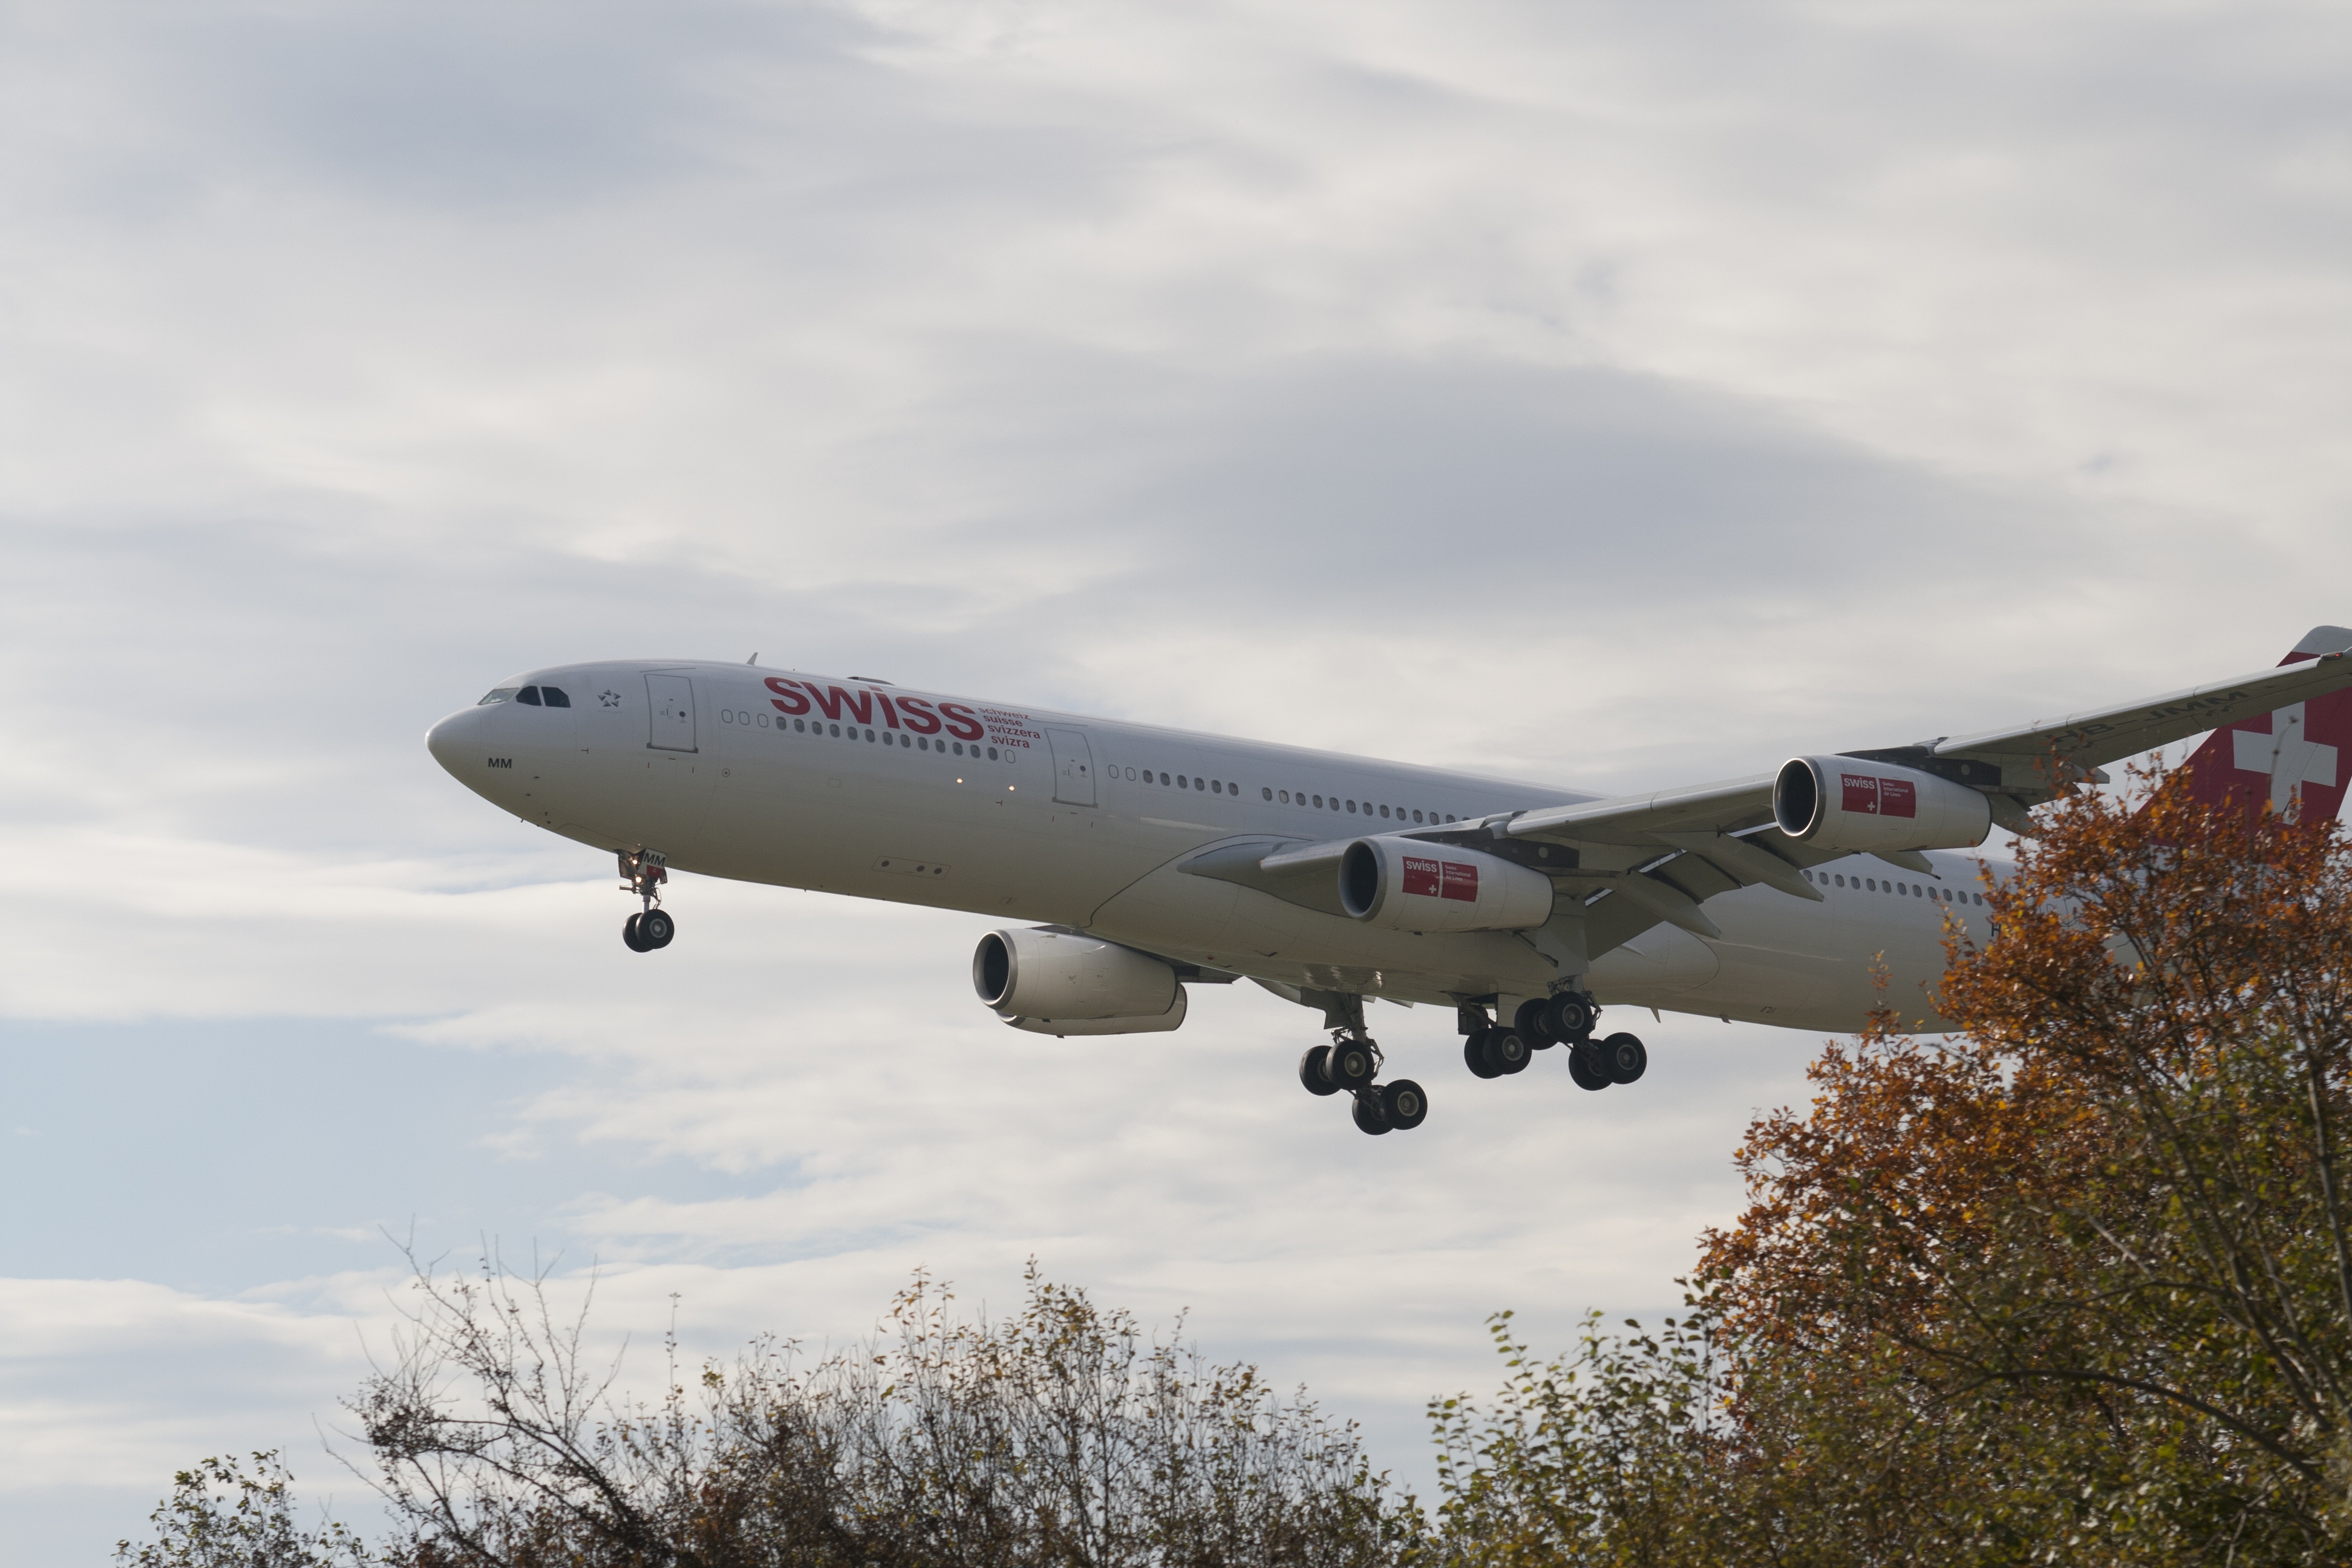
airplane, aircraft, vehicle, airline, aviation, flight, airliner, swiss, switzerland, zurich, airbus, landing, takeoff, jet aircraft, airbus a330, boeing 777, boeing 767, air travel, boeing 757, atmosphere of earth, wide body aircraft, narrow body aircraft, airbus a320 family